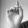
ASL letter: D